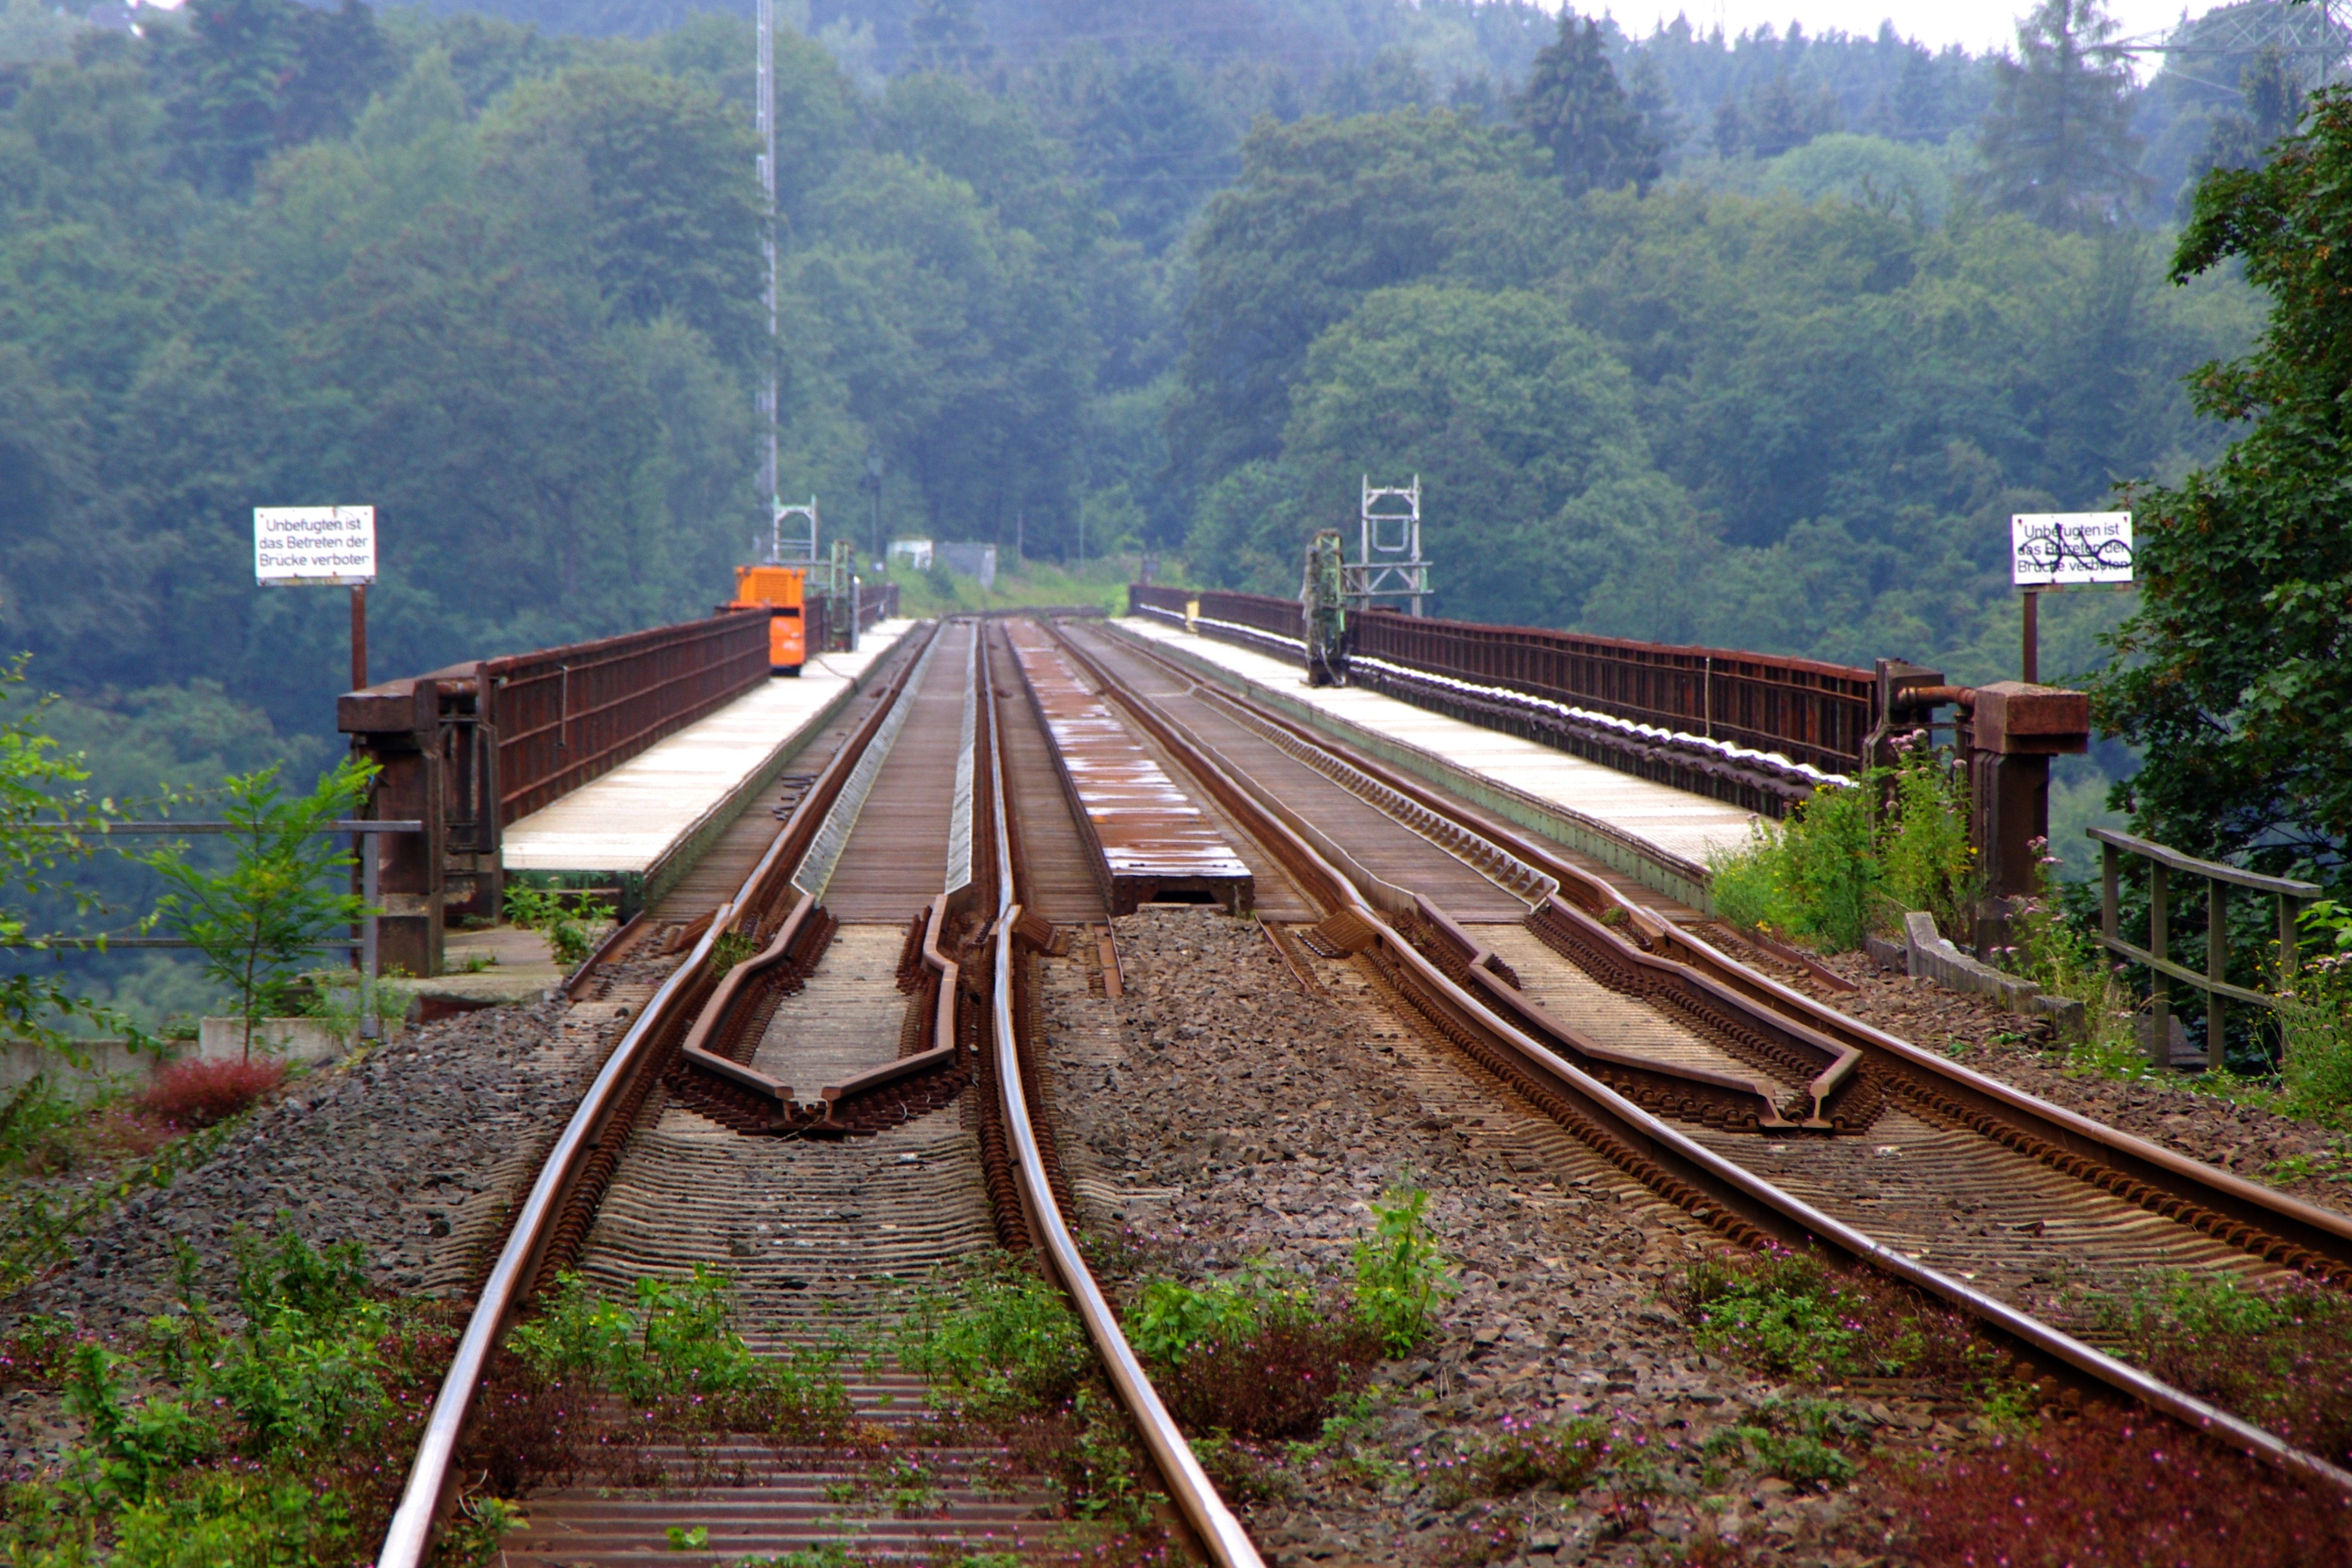
track, train, transport, vehicle, lane, rail transport, railway bridge, railroad tracks, m ngsten, remscheid, solihull, rolling stock, railroad car